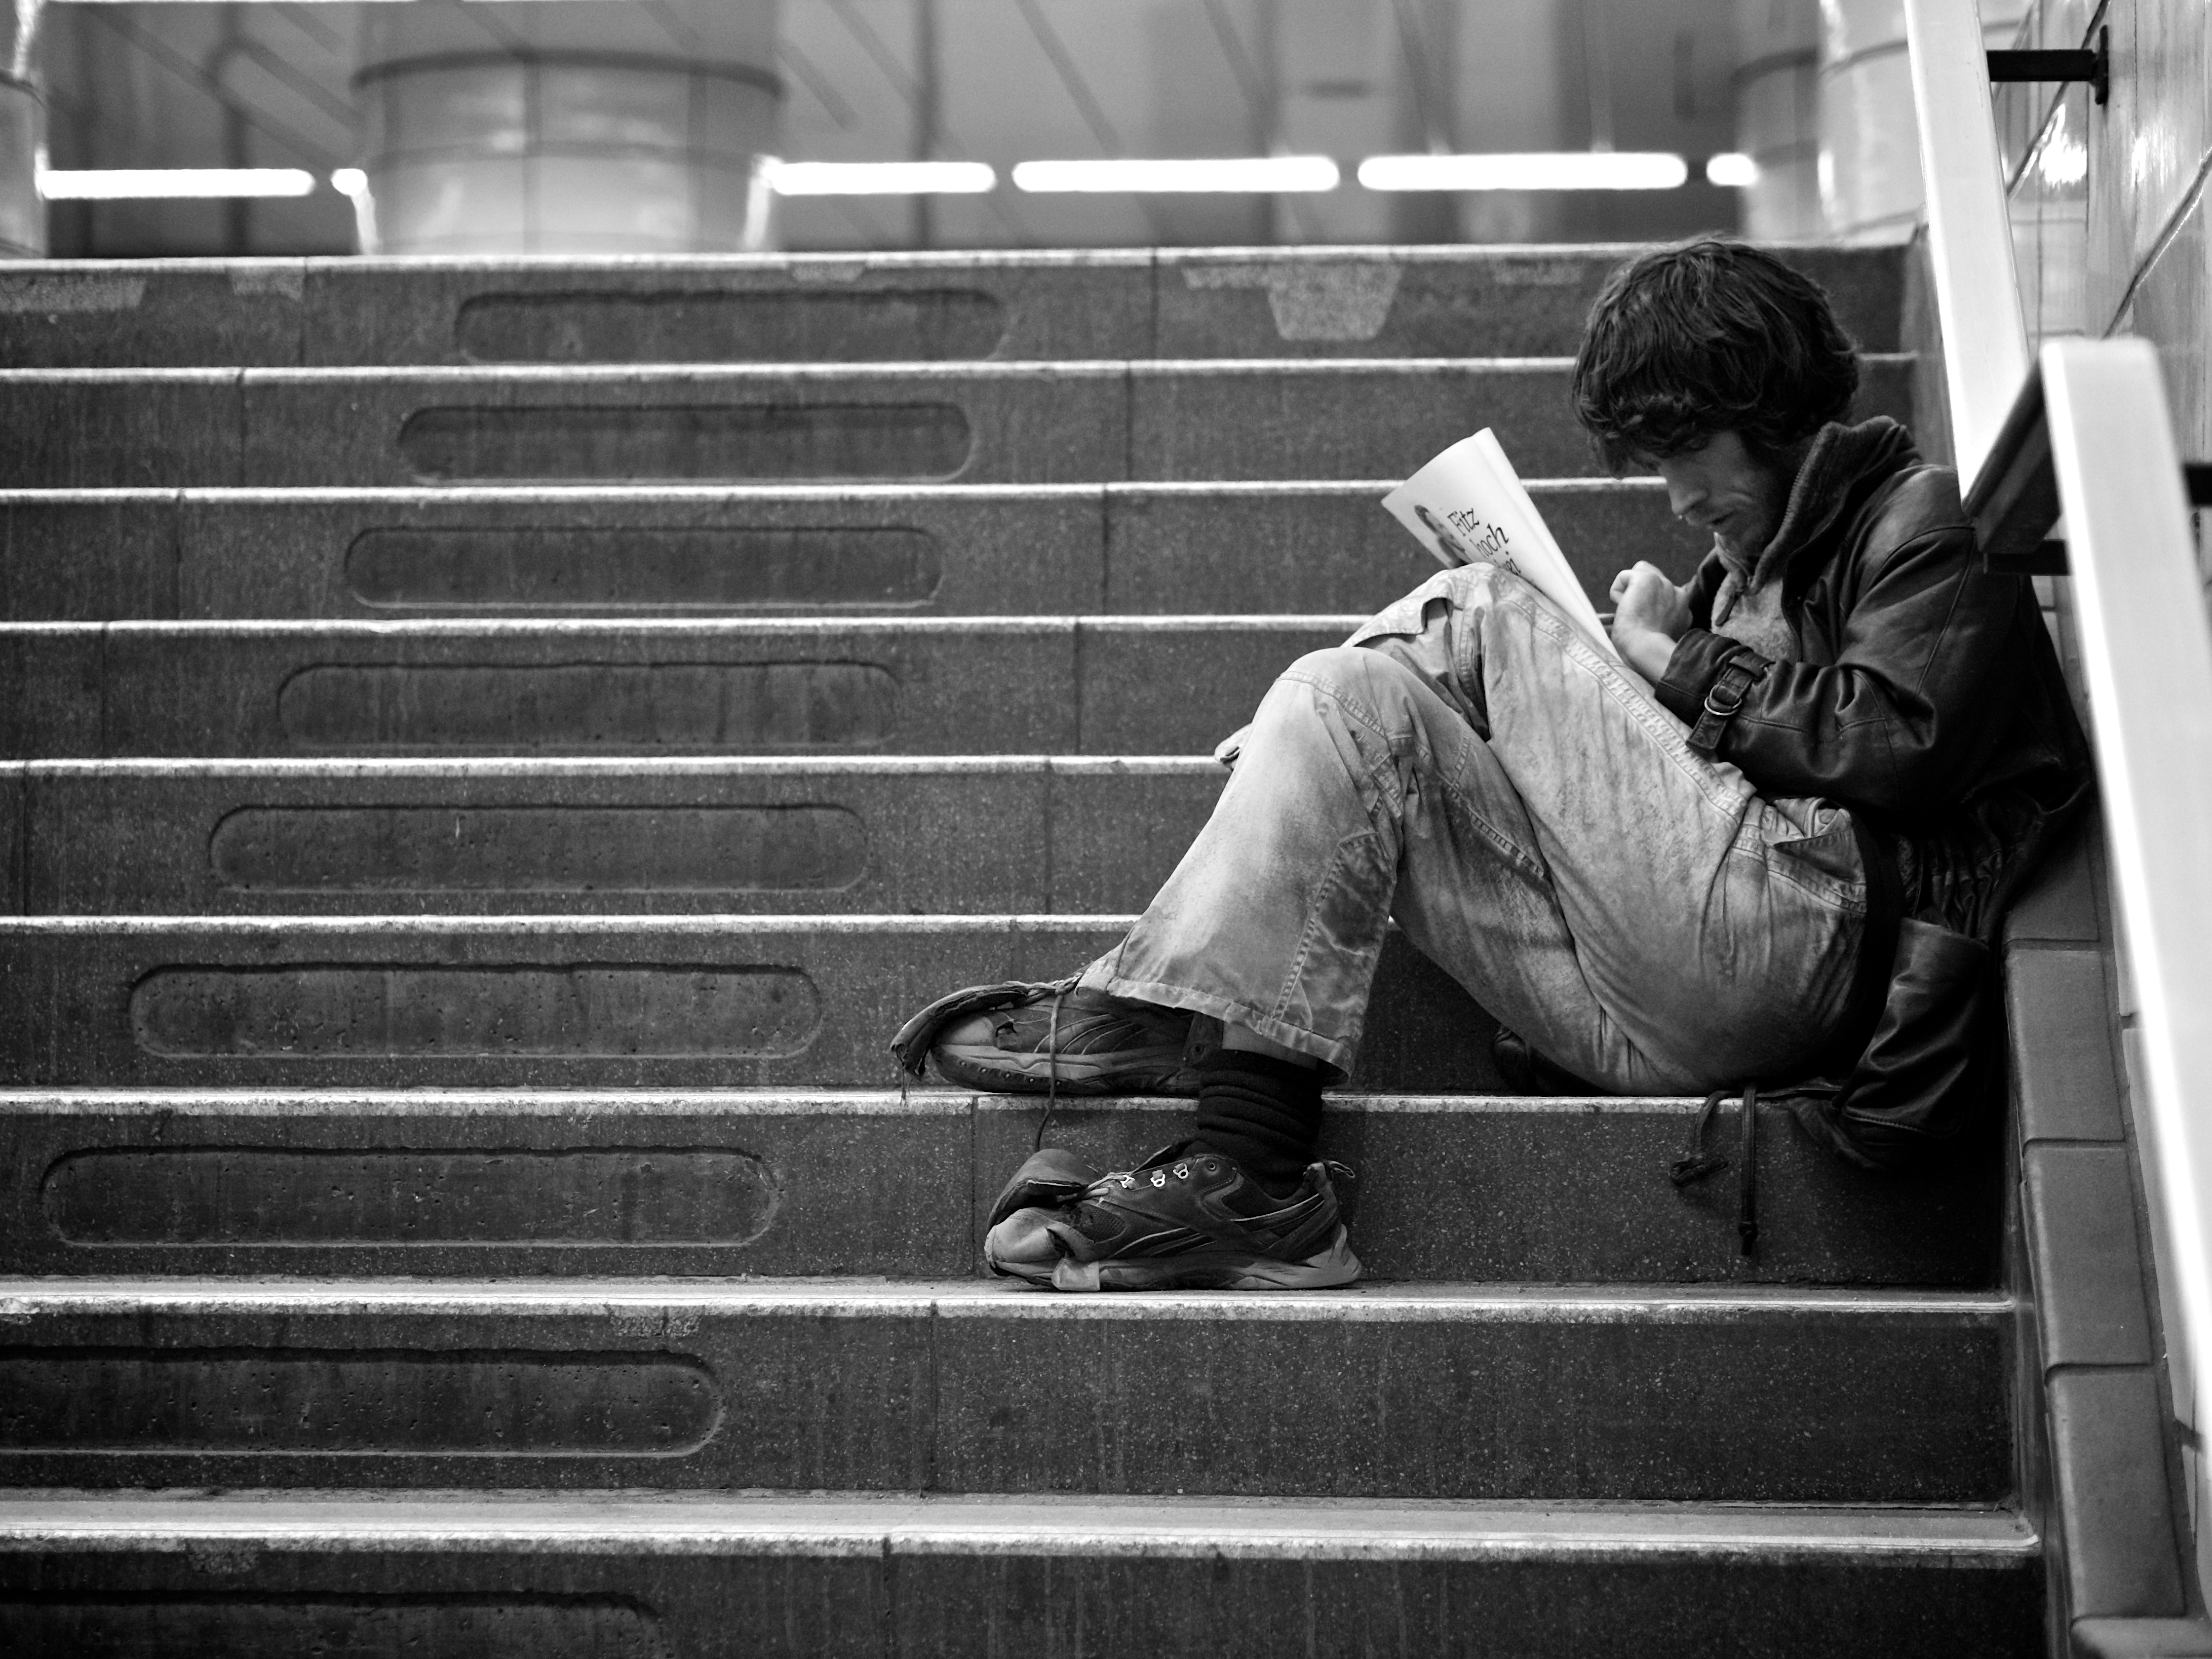
black and white, white, street, photography, ebook, sitting, training, black, monochrome, streetphotography, flickr, thomas, video, olympus, photograph, omd, fuji, leica, monochrom, leuthard, hcb, thomasleuthard, monochrome photography, film noir, human positions